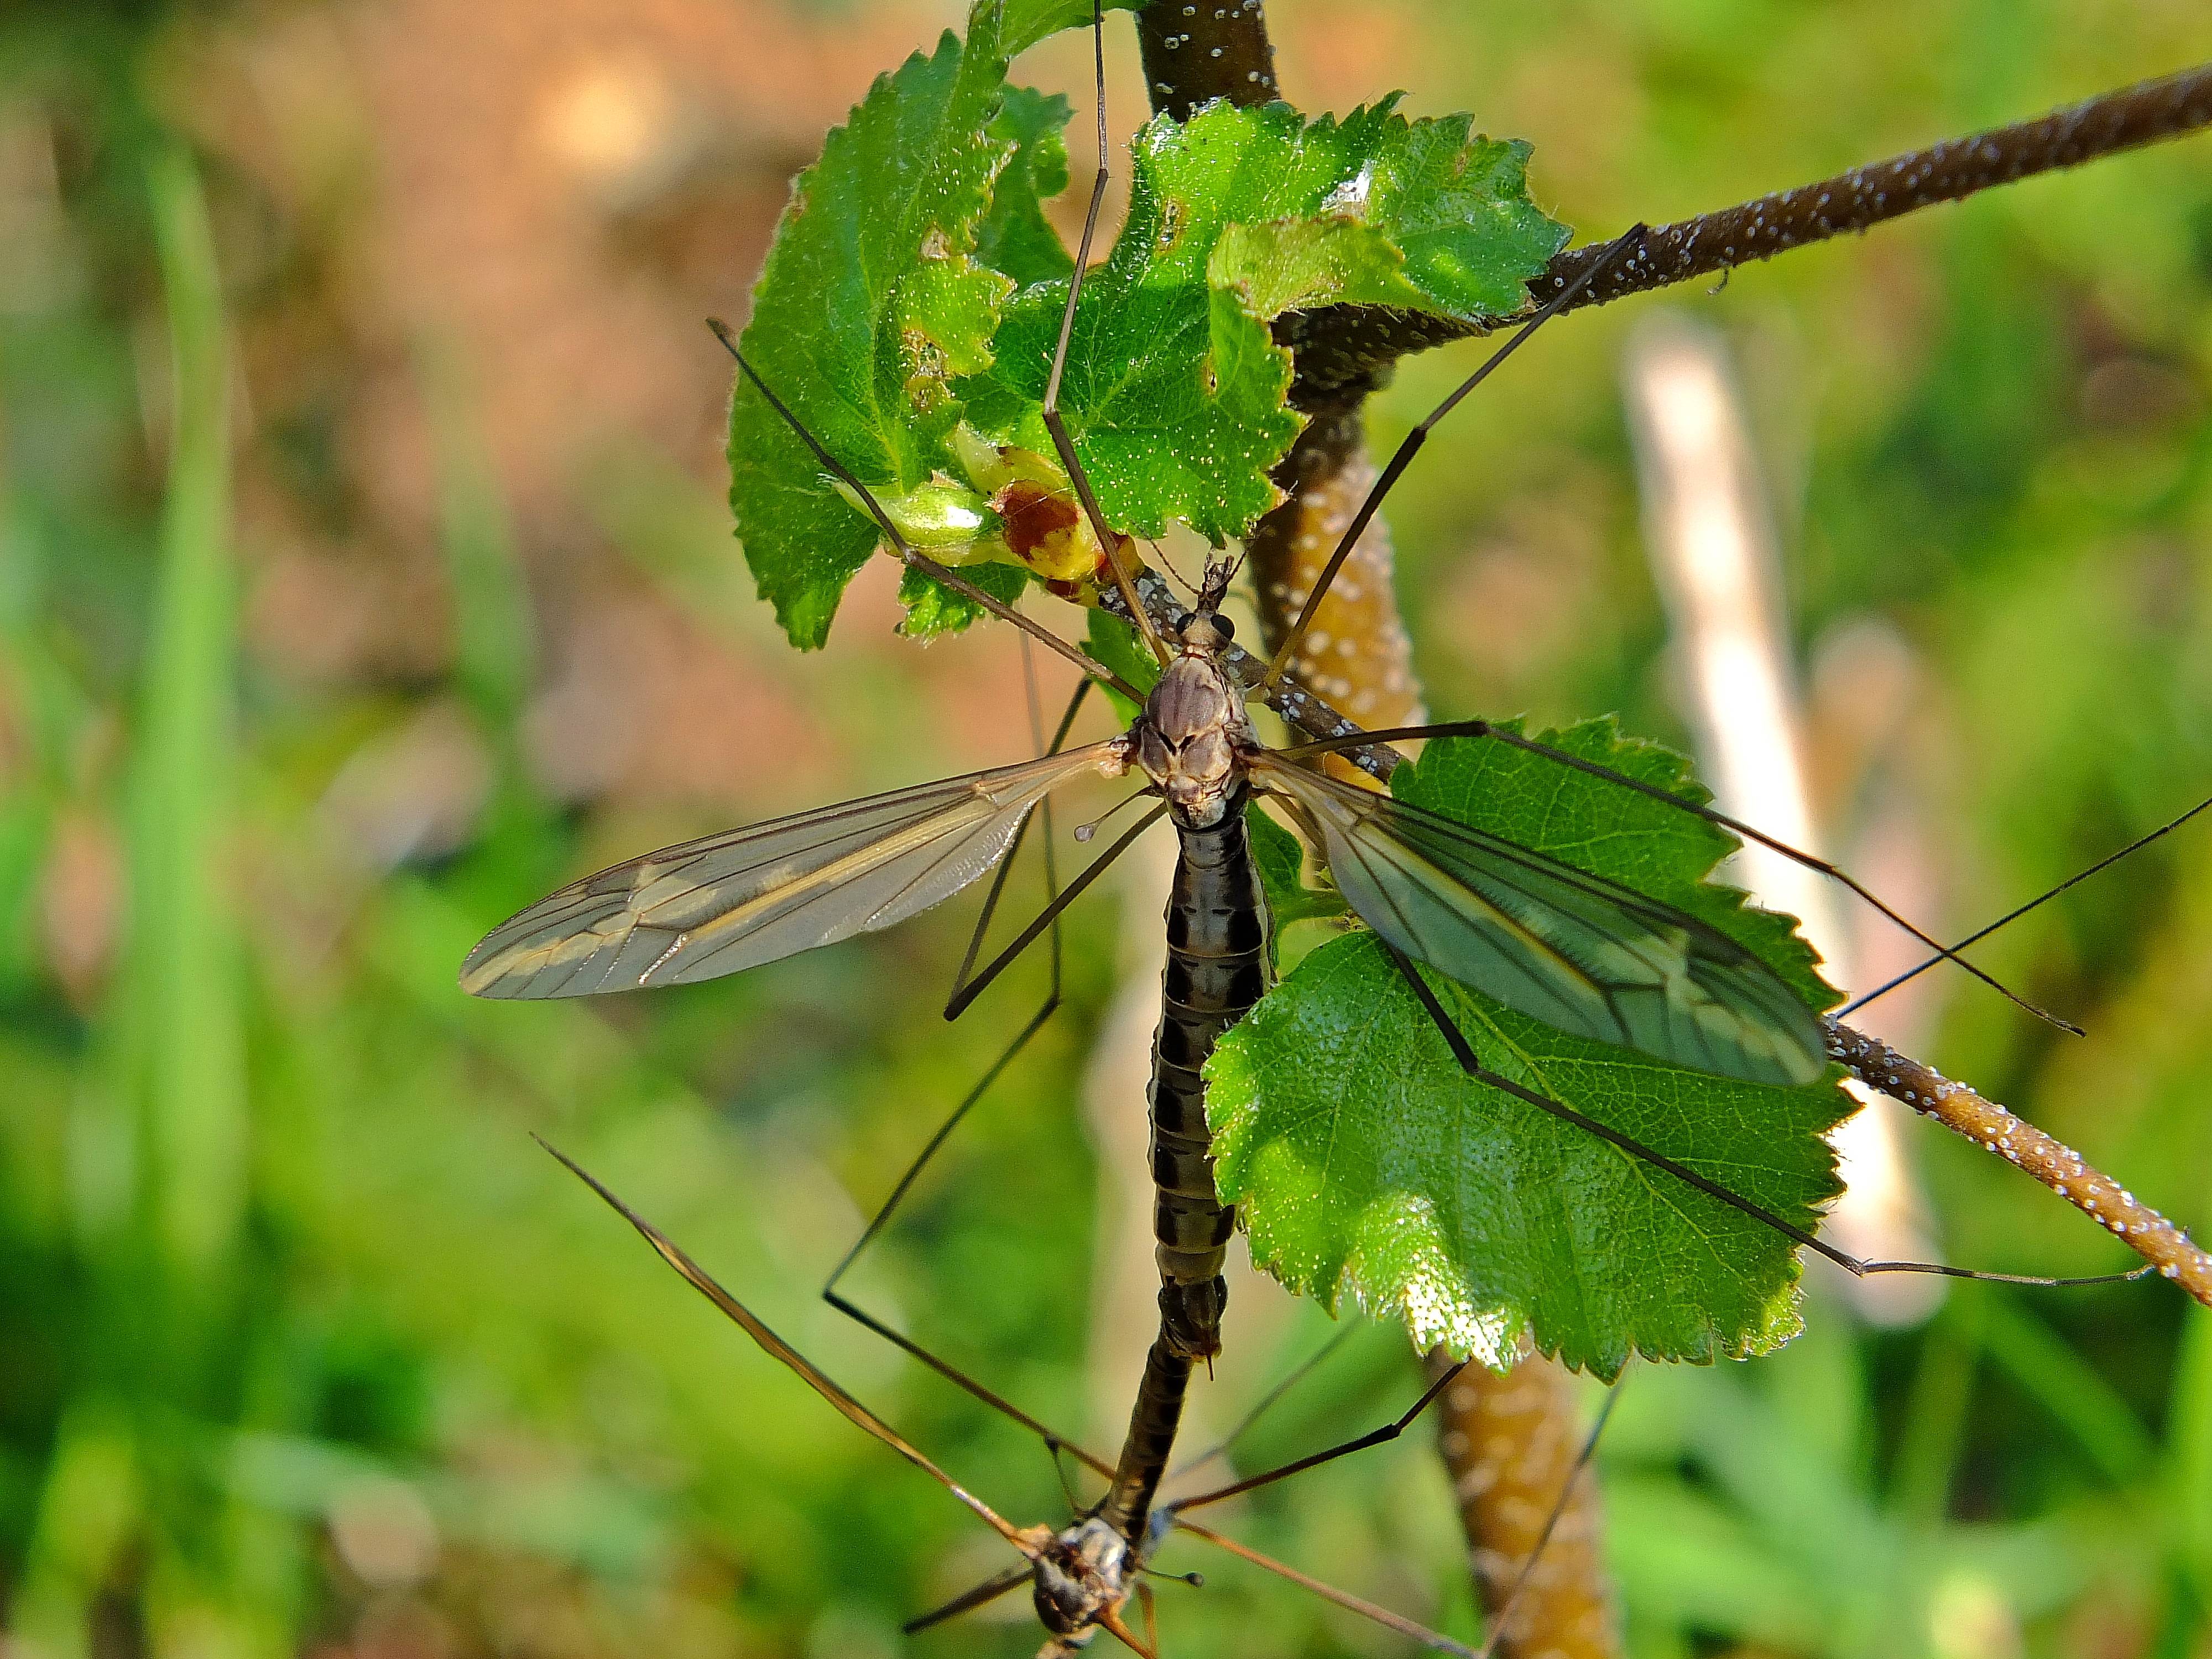
nature, branch, leaf, flower, wildlife, green, insect, macro, fauna, invertebrate, animals, dragonfly, naturaleza, galicia, pontevedra, espana, ggl1, gaby1, xovesphoto, animales, gphoto, raynox250, fujifilmxs1, macro photography, pontevedragaliciaespa a, dragonflies and damseflies, moths and butterflies